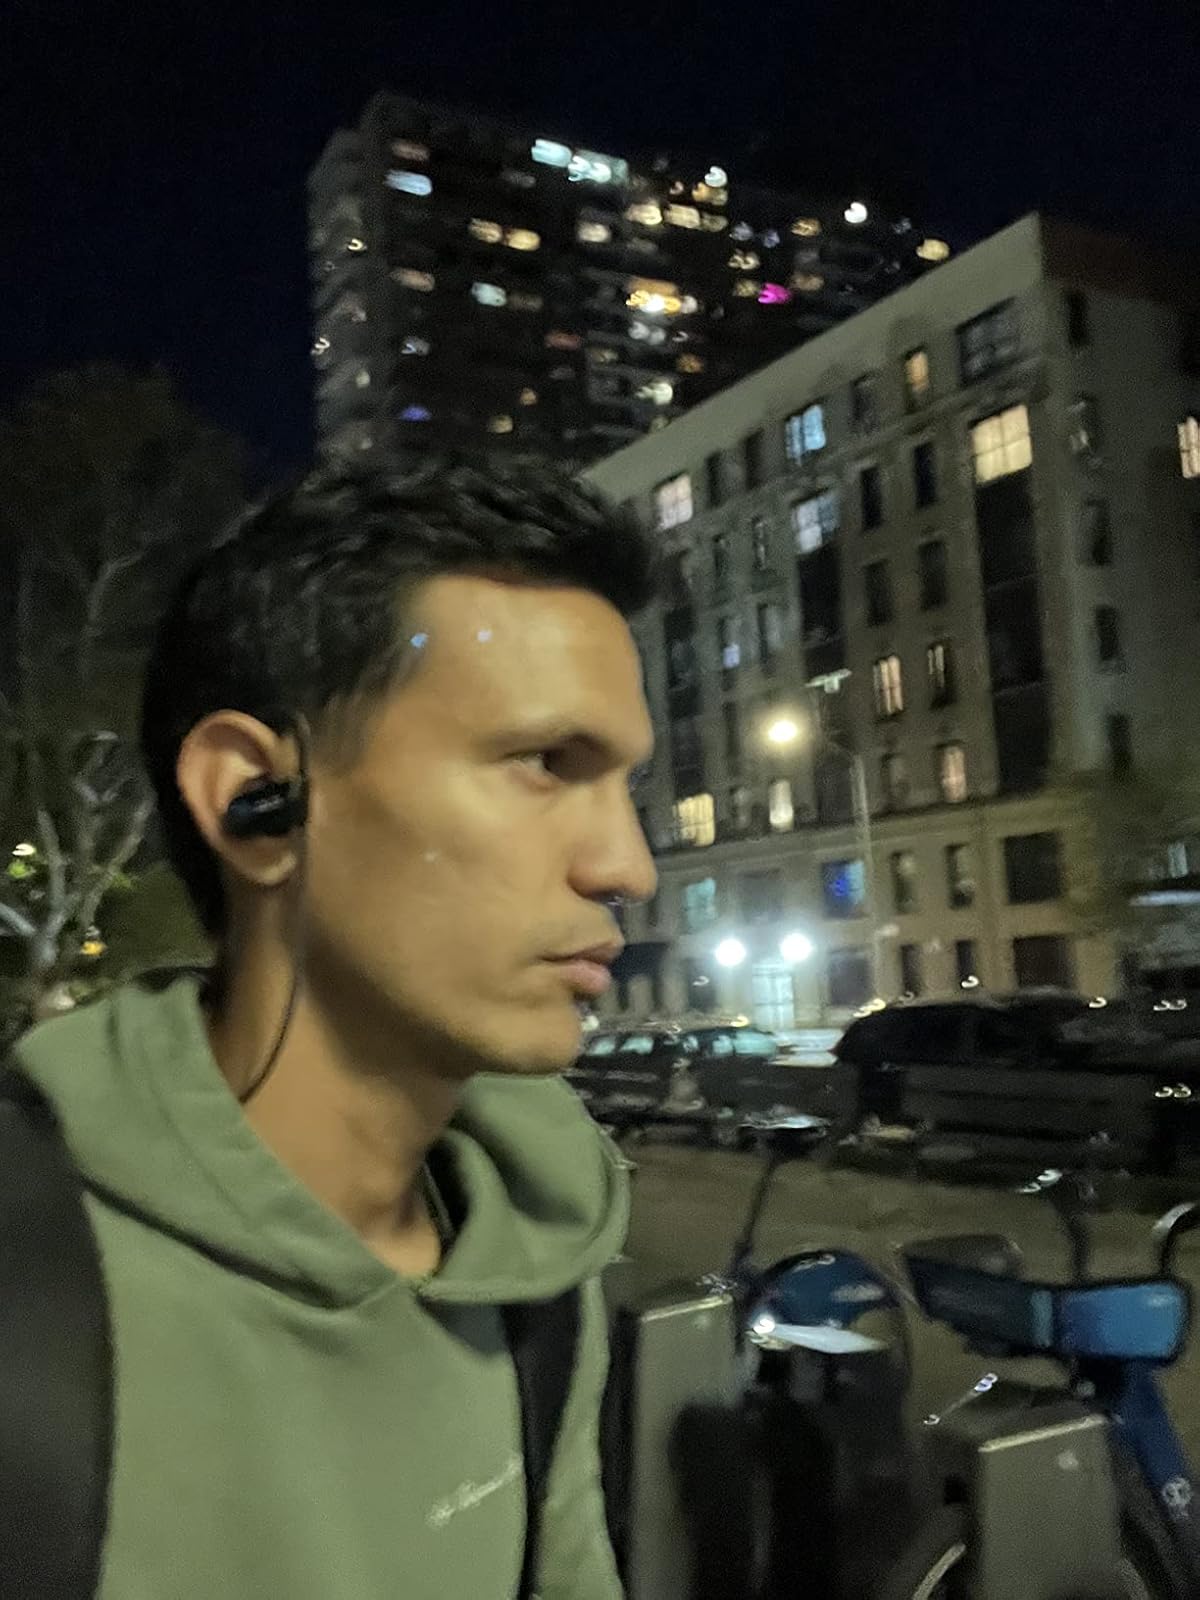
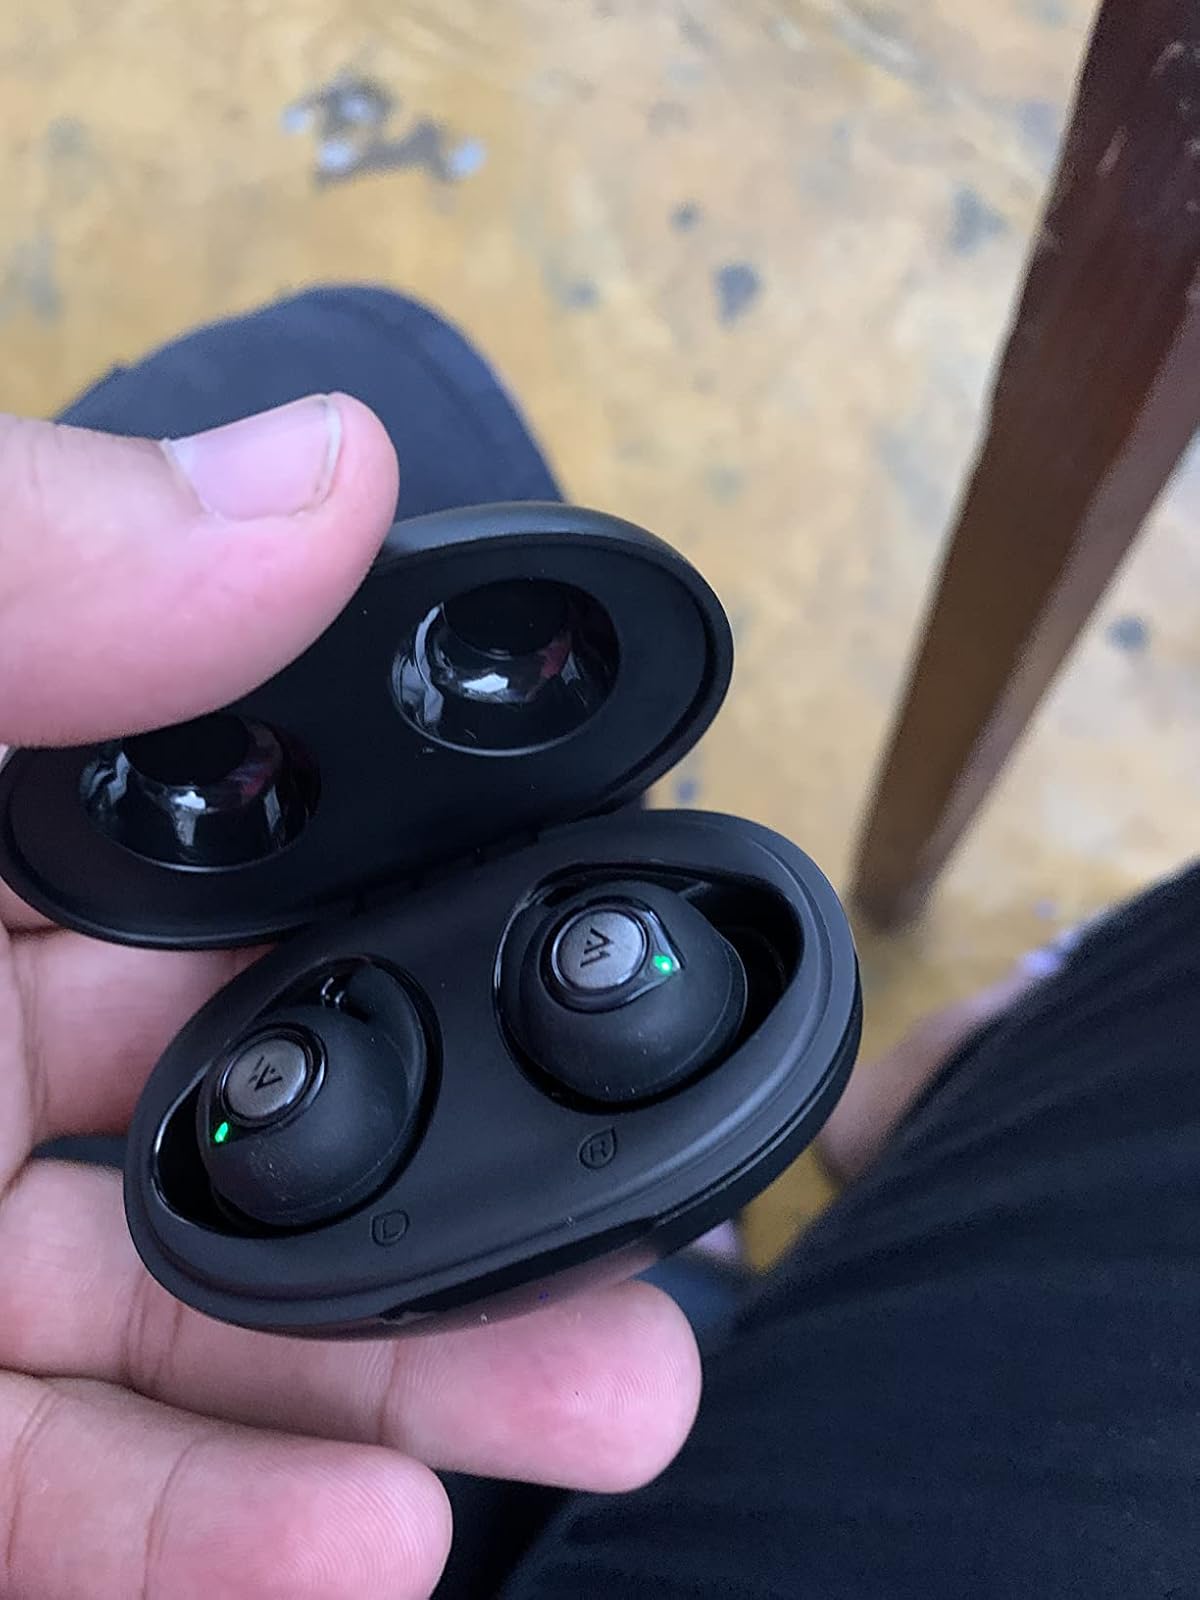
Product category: earbuds
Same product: no